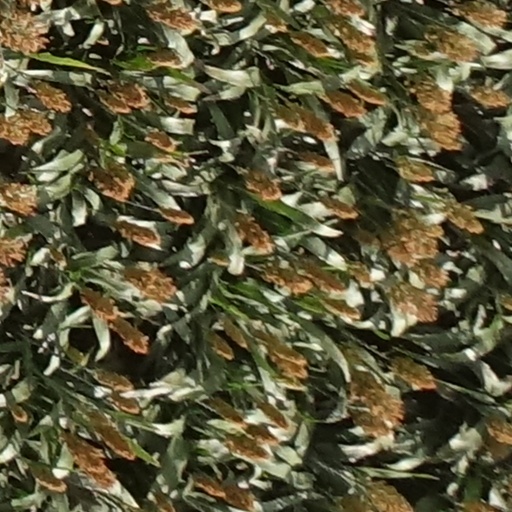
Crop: sorghum